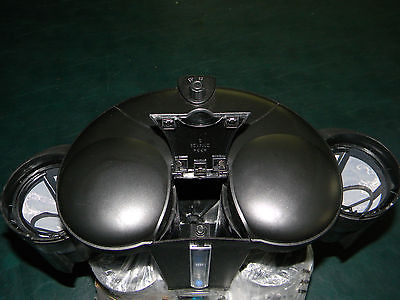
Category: coffee maker